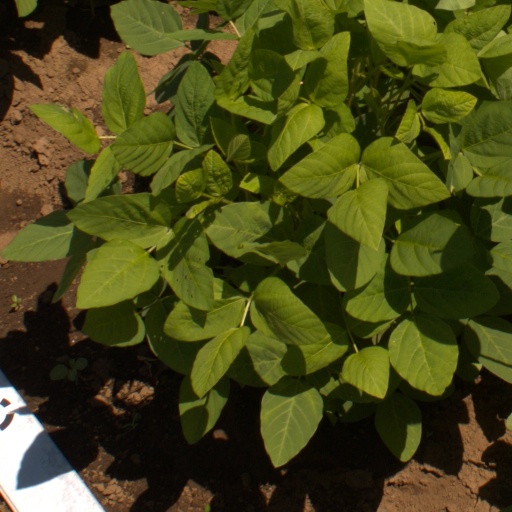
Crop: soybean